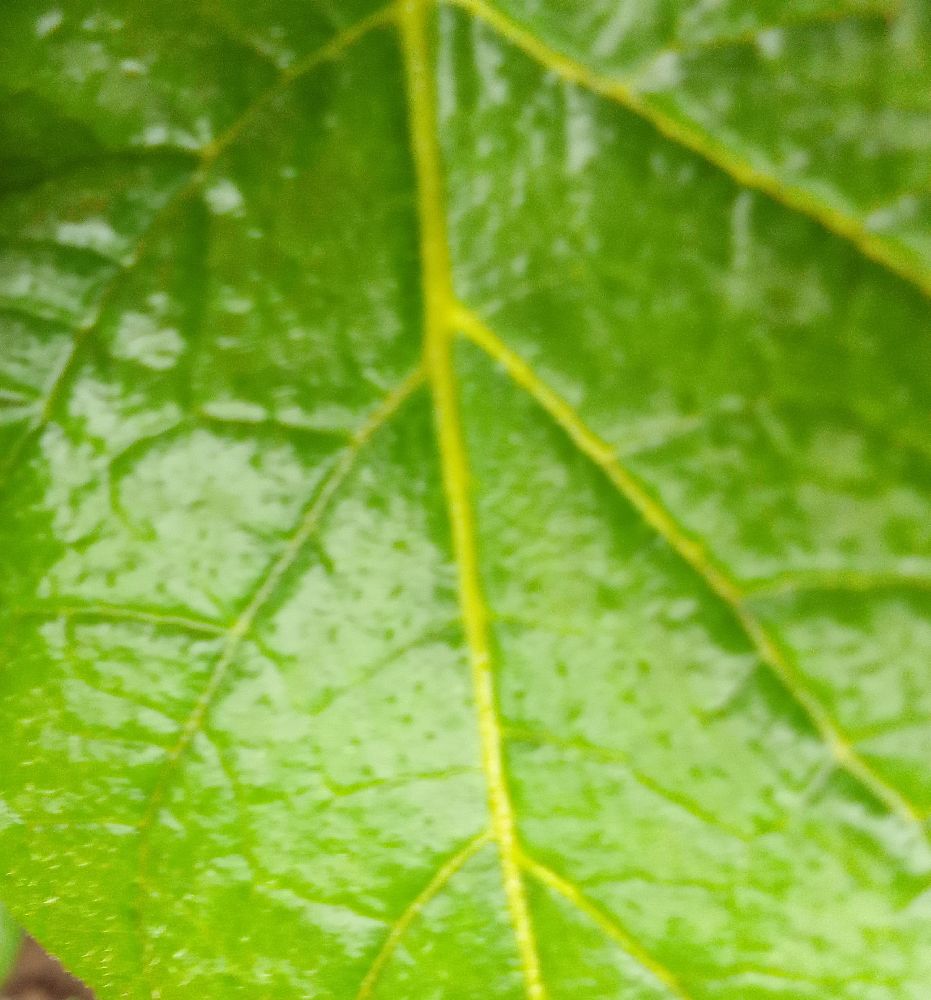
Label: Healthy